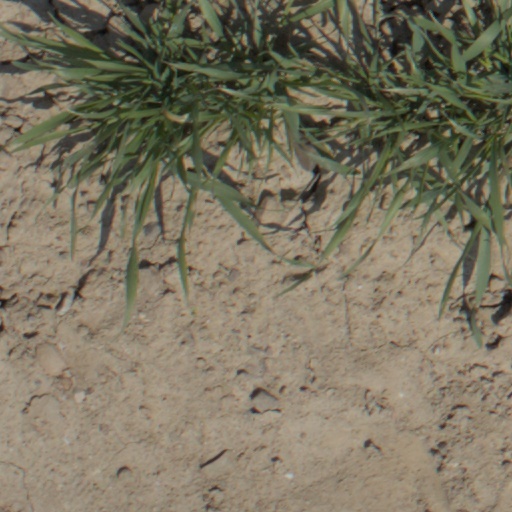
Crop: wheat